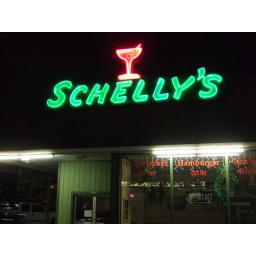
I thought by the sign it's a bar but I think it's just a cafe. It was closed at the time.